Crisfield, Maryland

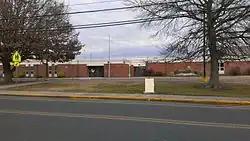
Crisfield High School

Crisfield's two public schools are part of the Somerset County Public Schools district, which is headquartered in Westover.